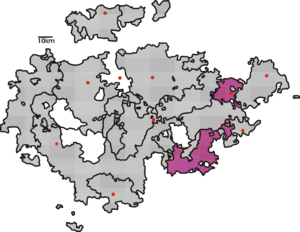
La principauté Reuss branche cadette, est l'un des vingt-cinq États de l'Empire allemand entre 1871 et 1918.